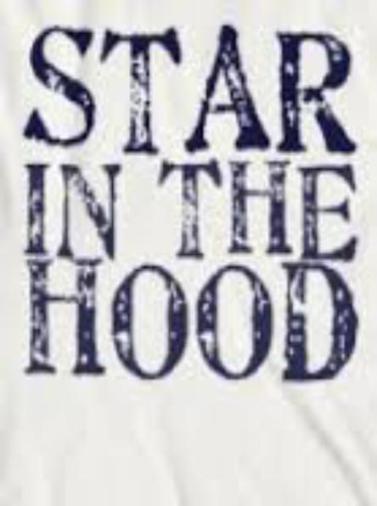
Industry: Clothes